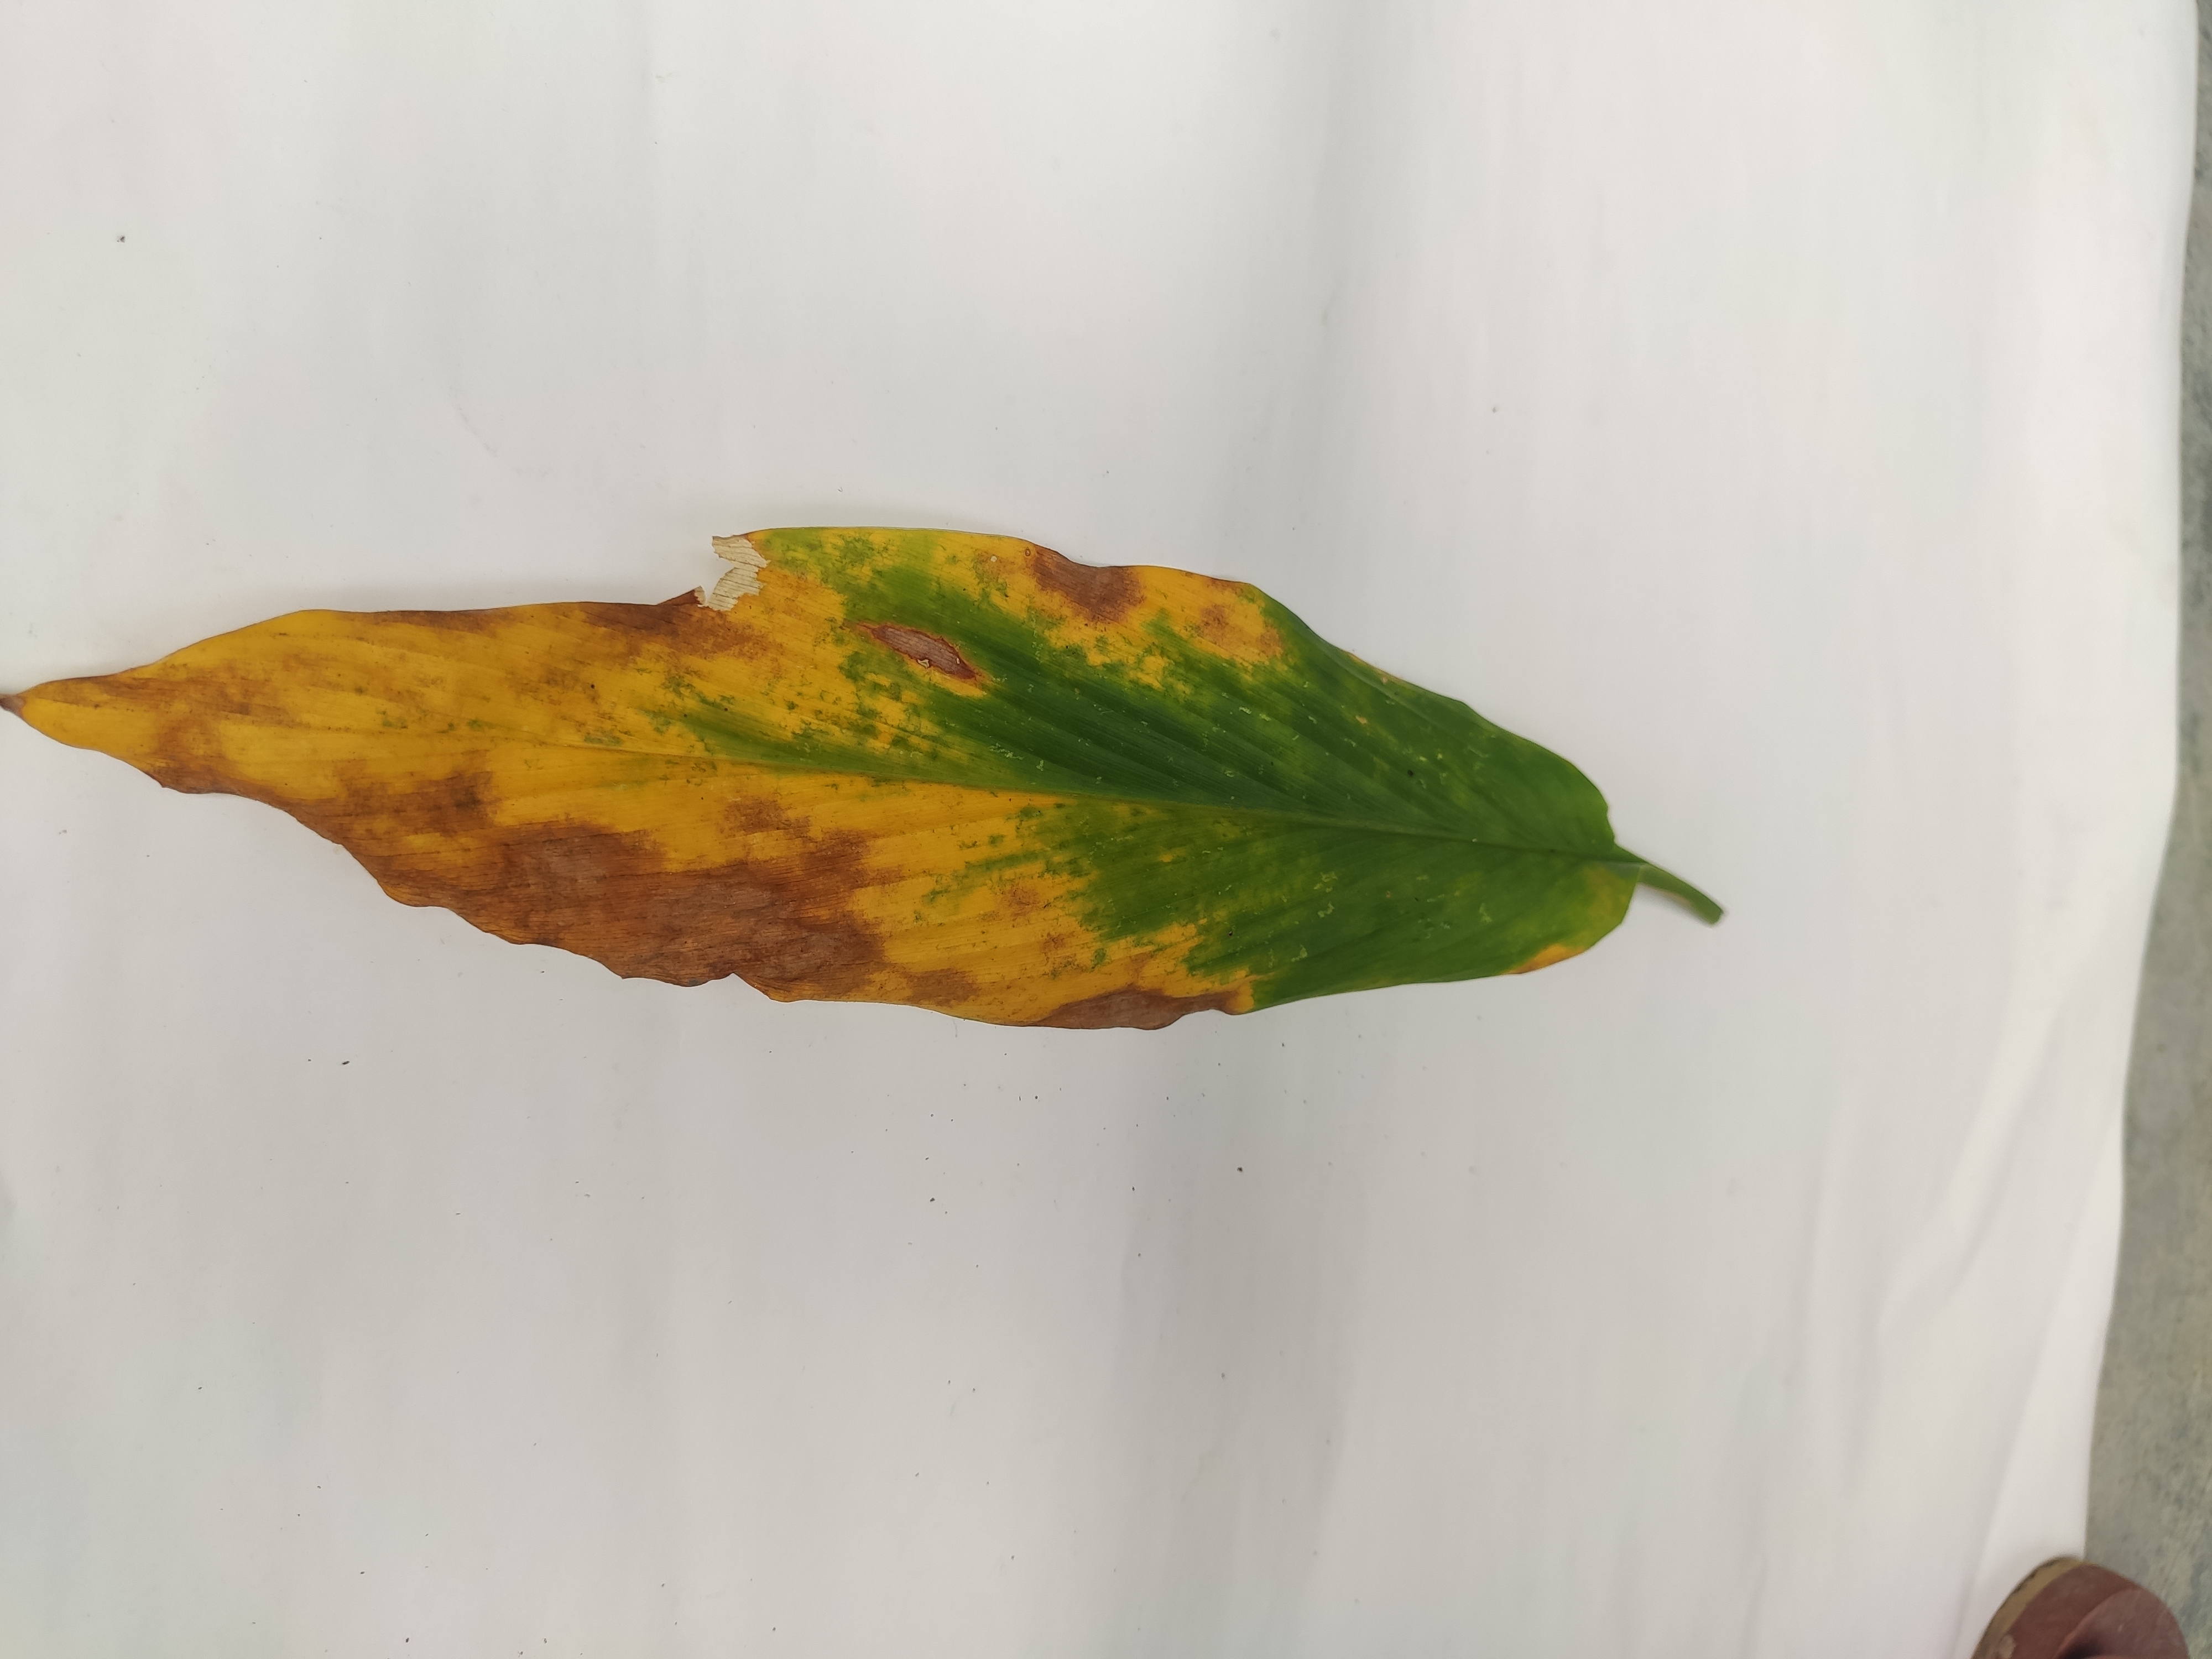
Label: Leaf_Spot